Yun Tu Hai Pyar Bohut

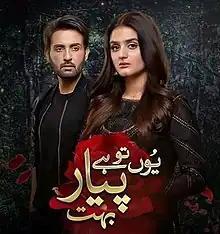

Yun Tu Hai Pyar Bohut is a Pakistani television series directed and produced by Kashif Saleem under the banner Film Factory, written by Aliya Bukhari and aired on Hum TV. It stars Hira Mani and Affan Waheed in lead roles. It marked their third on-screen appearance after "Do Bol" and "Ghalati". The serial received praise for its strong writing and progressive themes.